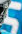
Number: 5